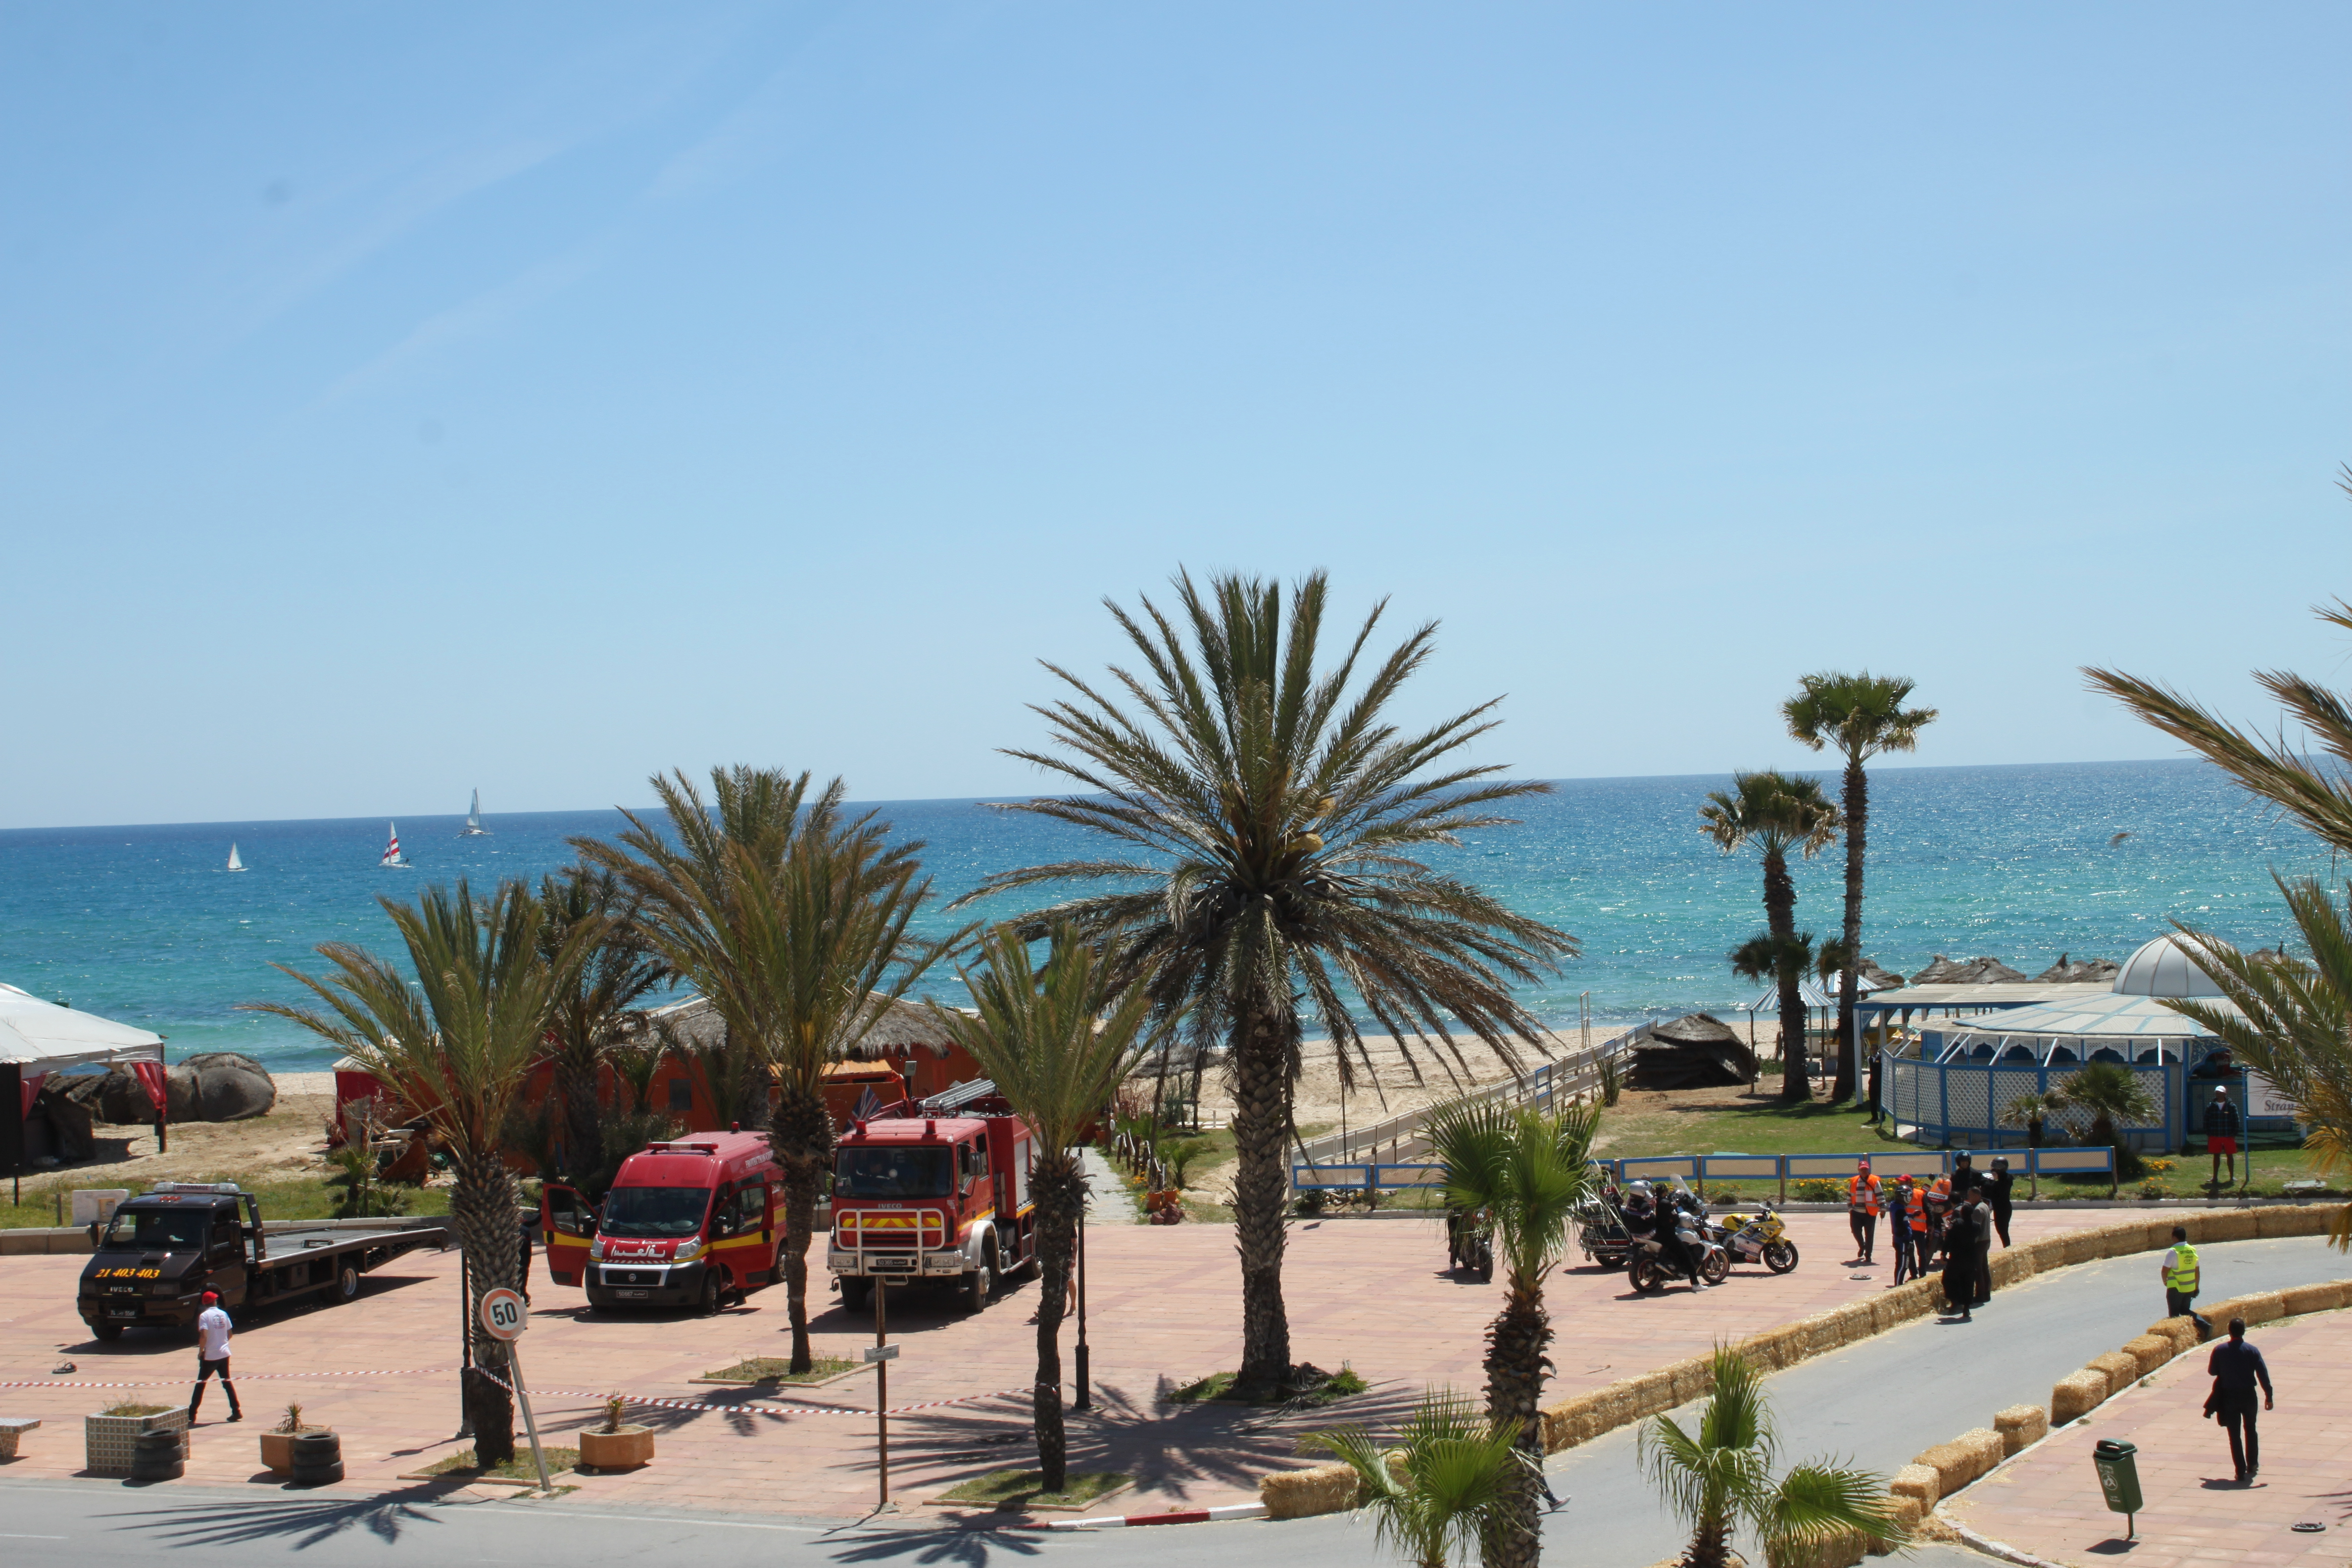
water, horizon, light, architecture, sky, skyline, night, view, building, city, skyscraper, urban, river, panorama, downtown, travel, dusk, evening, reflection, usa, america, office, landmark, harbor, blue, exterior, business, metropolitan, tourism, modern, new, scene, york, metropolis, geographical feature, human settlement, metropolitan area, palm tree, arecales, beach, tree, resort, sea, plant, coast, vacation, recreation